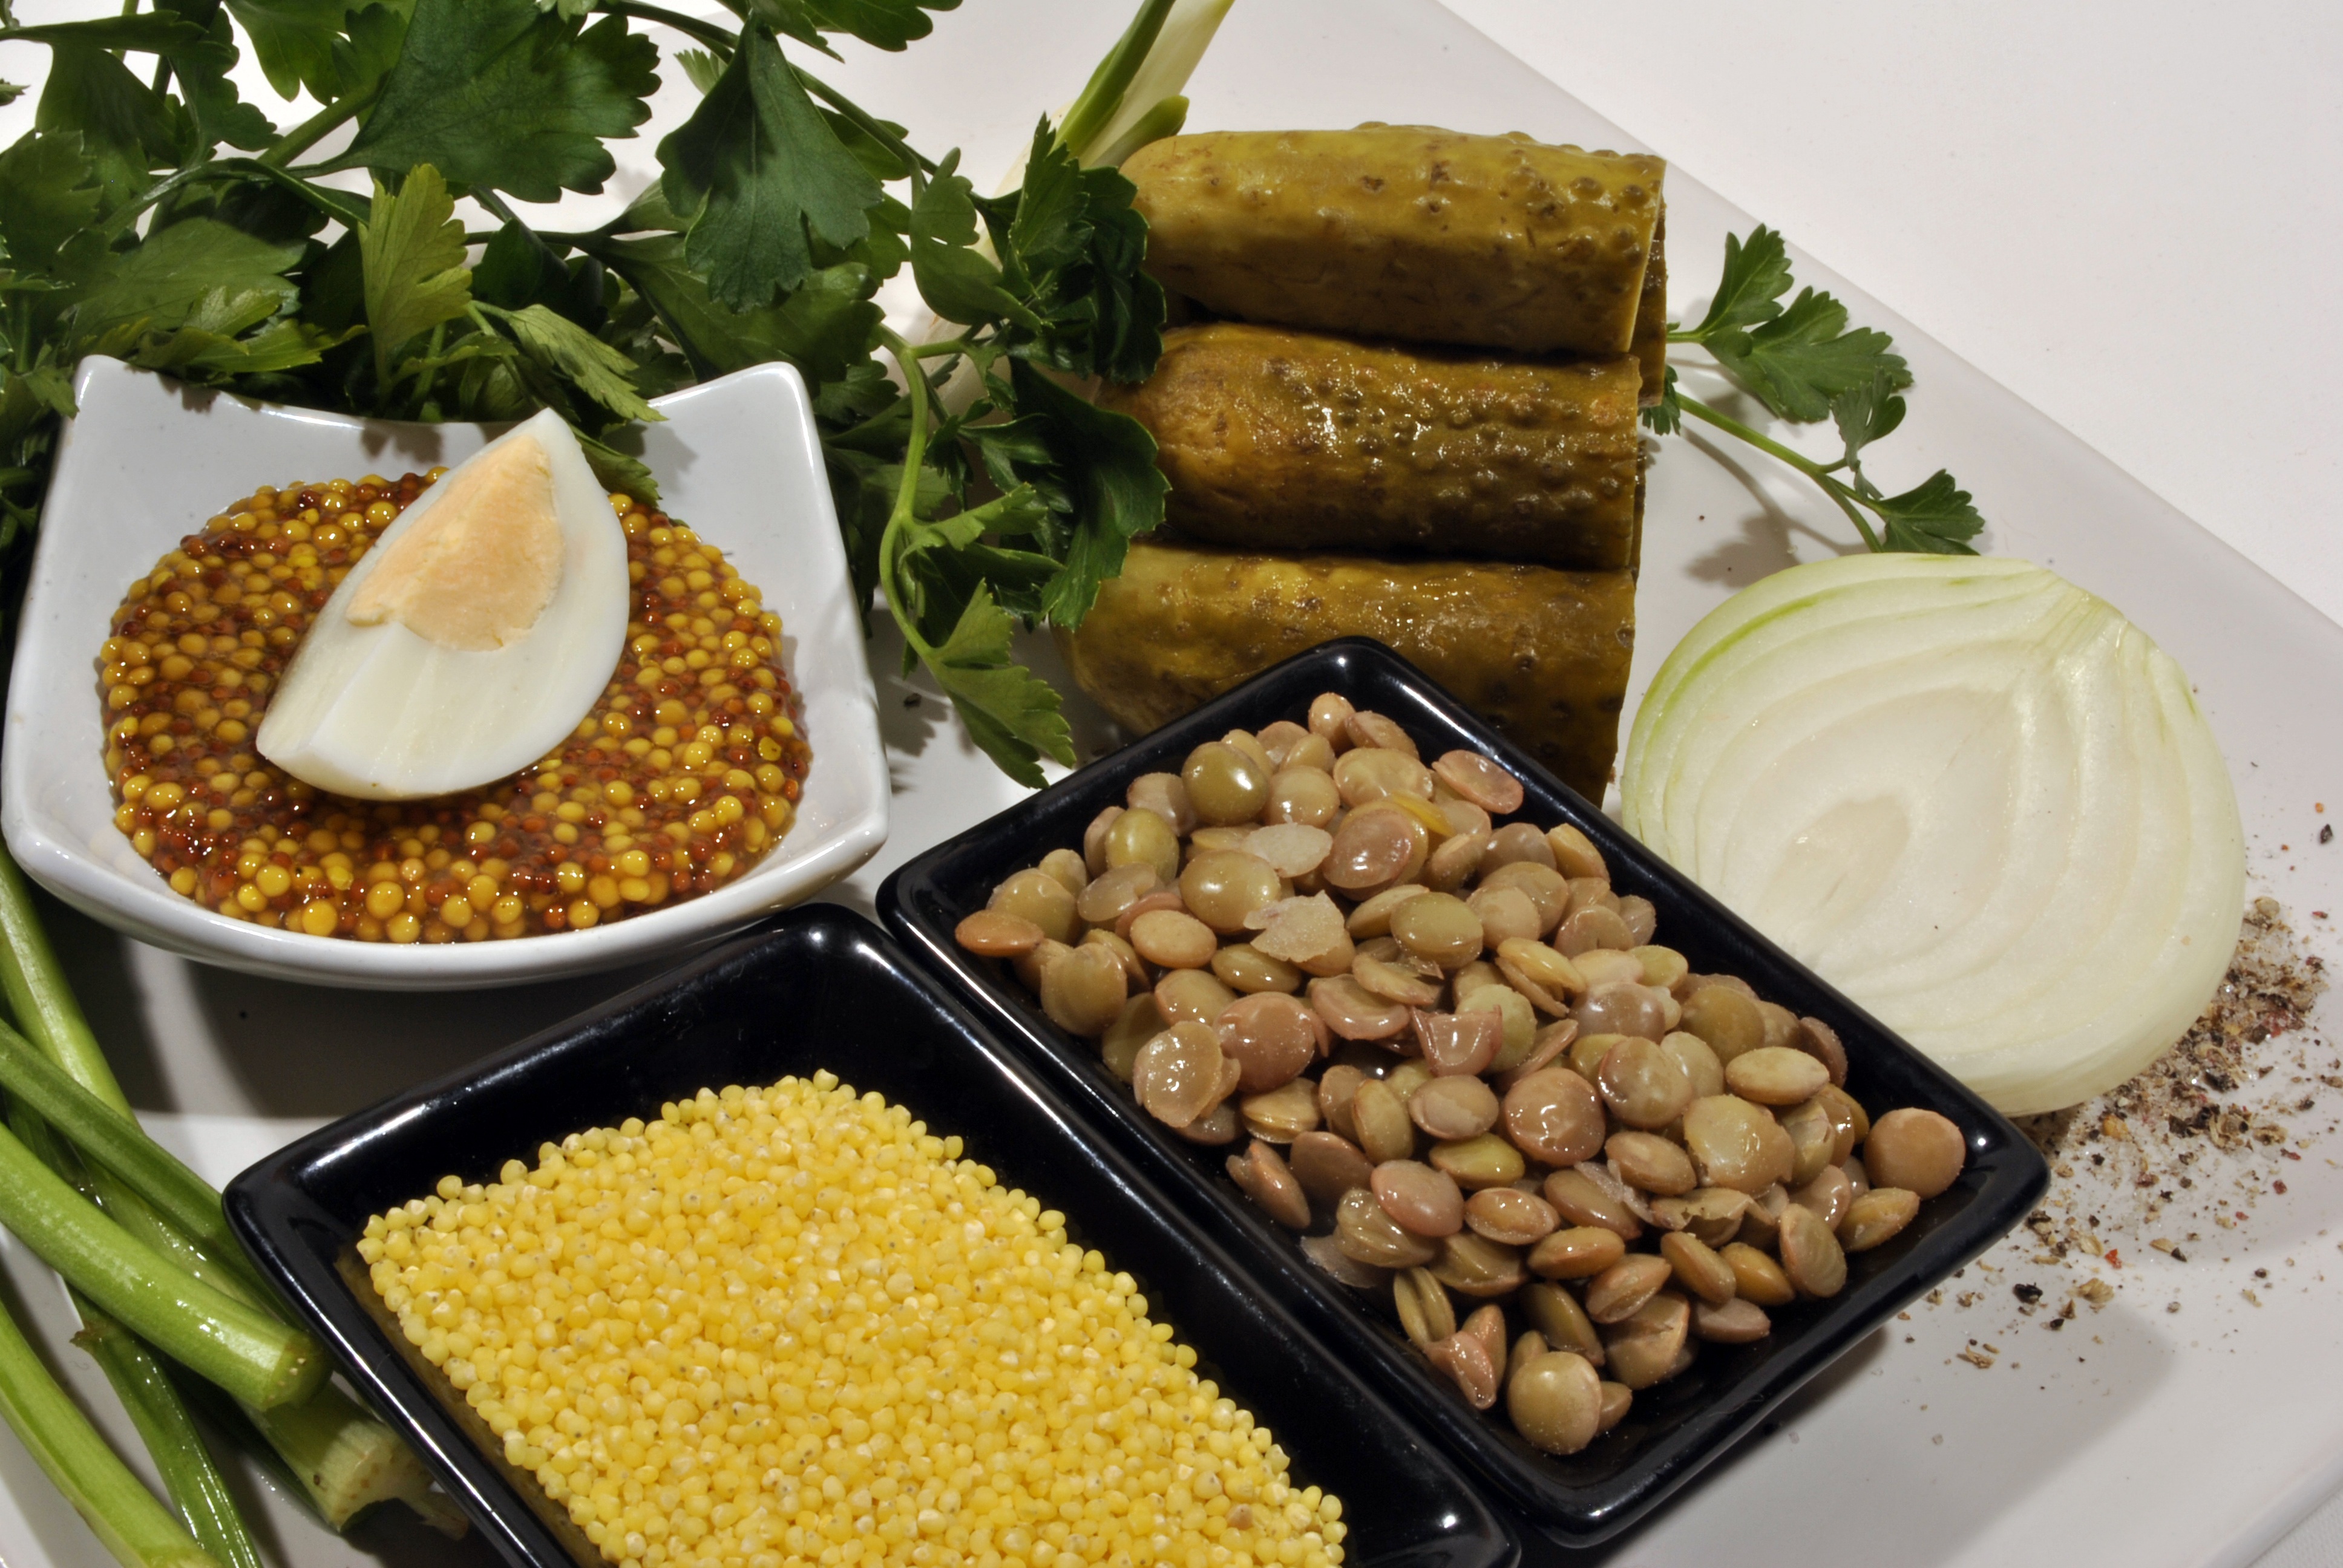
nature, white, leaf, dish, meal, food, green, produce, vegetable, fresh, agriculture, garden, breakfast, eat, lunch, cuisine, egg, eating, vegetation, vegetables, vegetarian food, healthy food, vitamins, cucumbers, a vegetable, eco friendly, the cultivation of, lentil